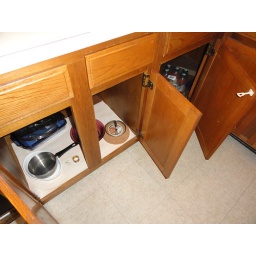
94 BItems left in kitchen cabinet